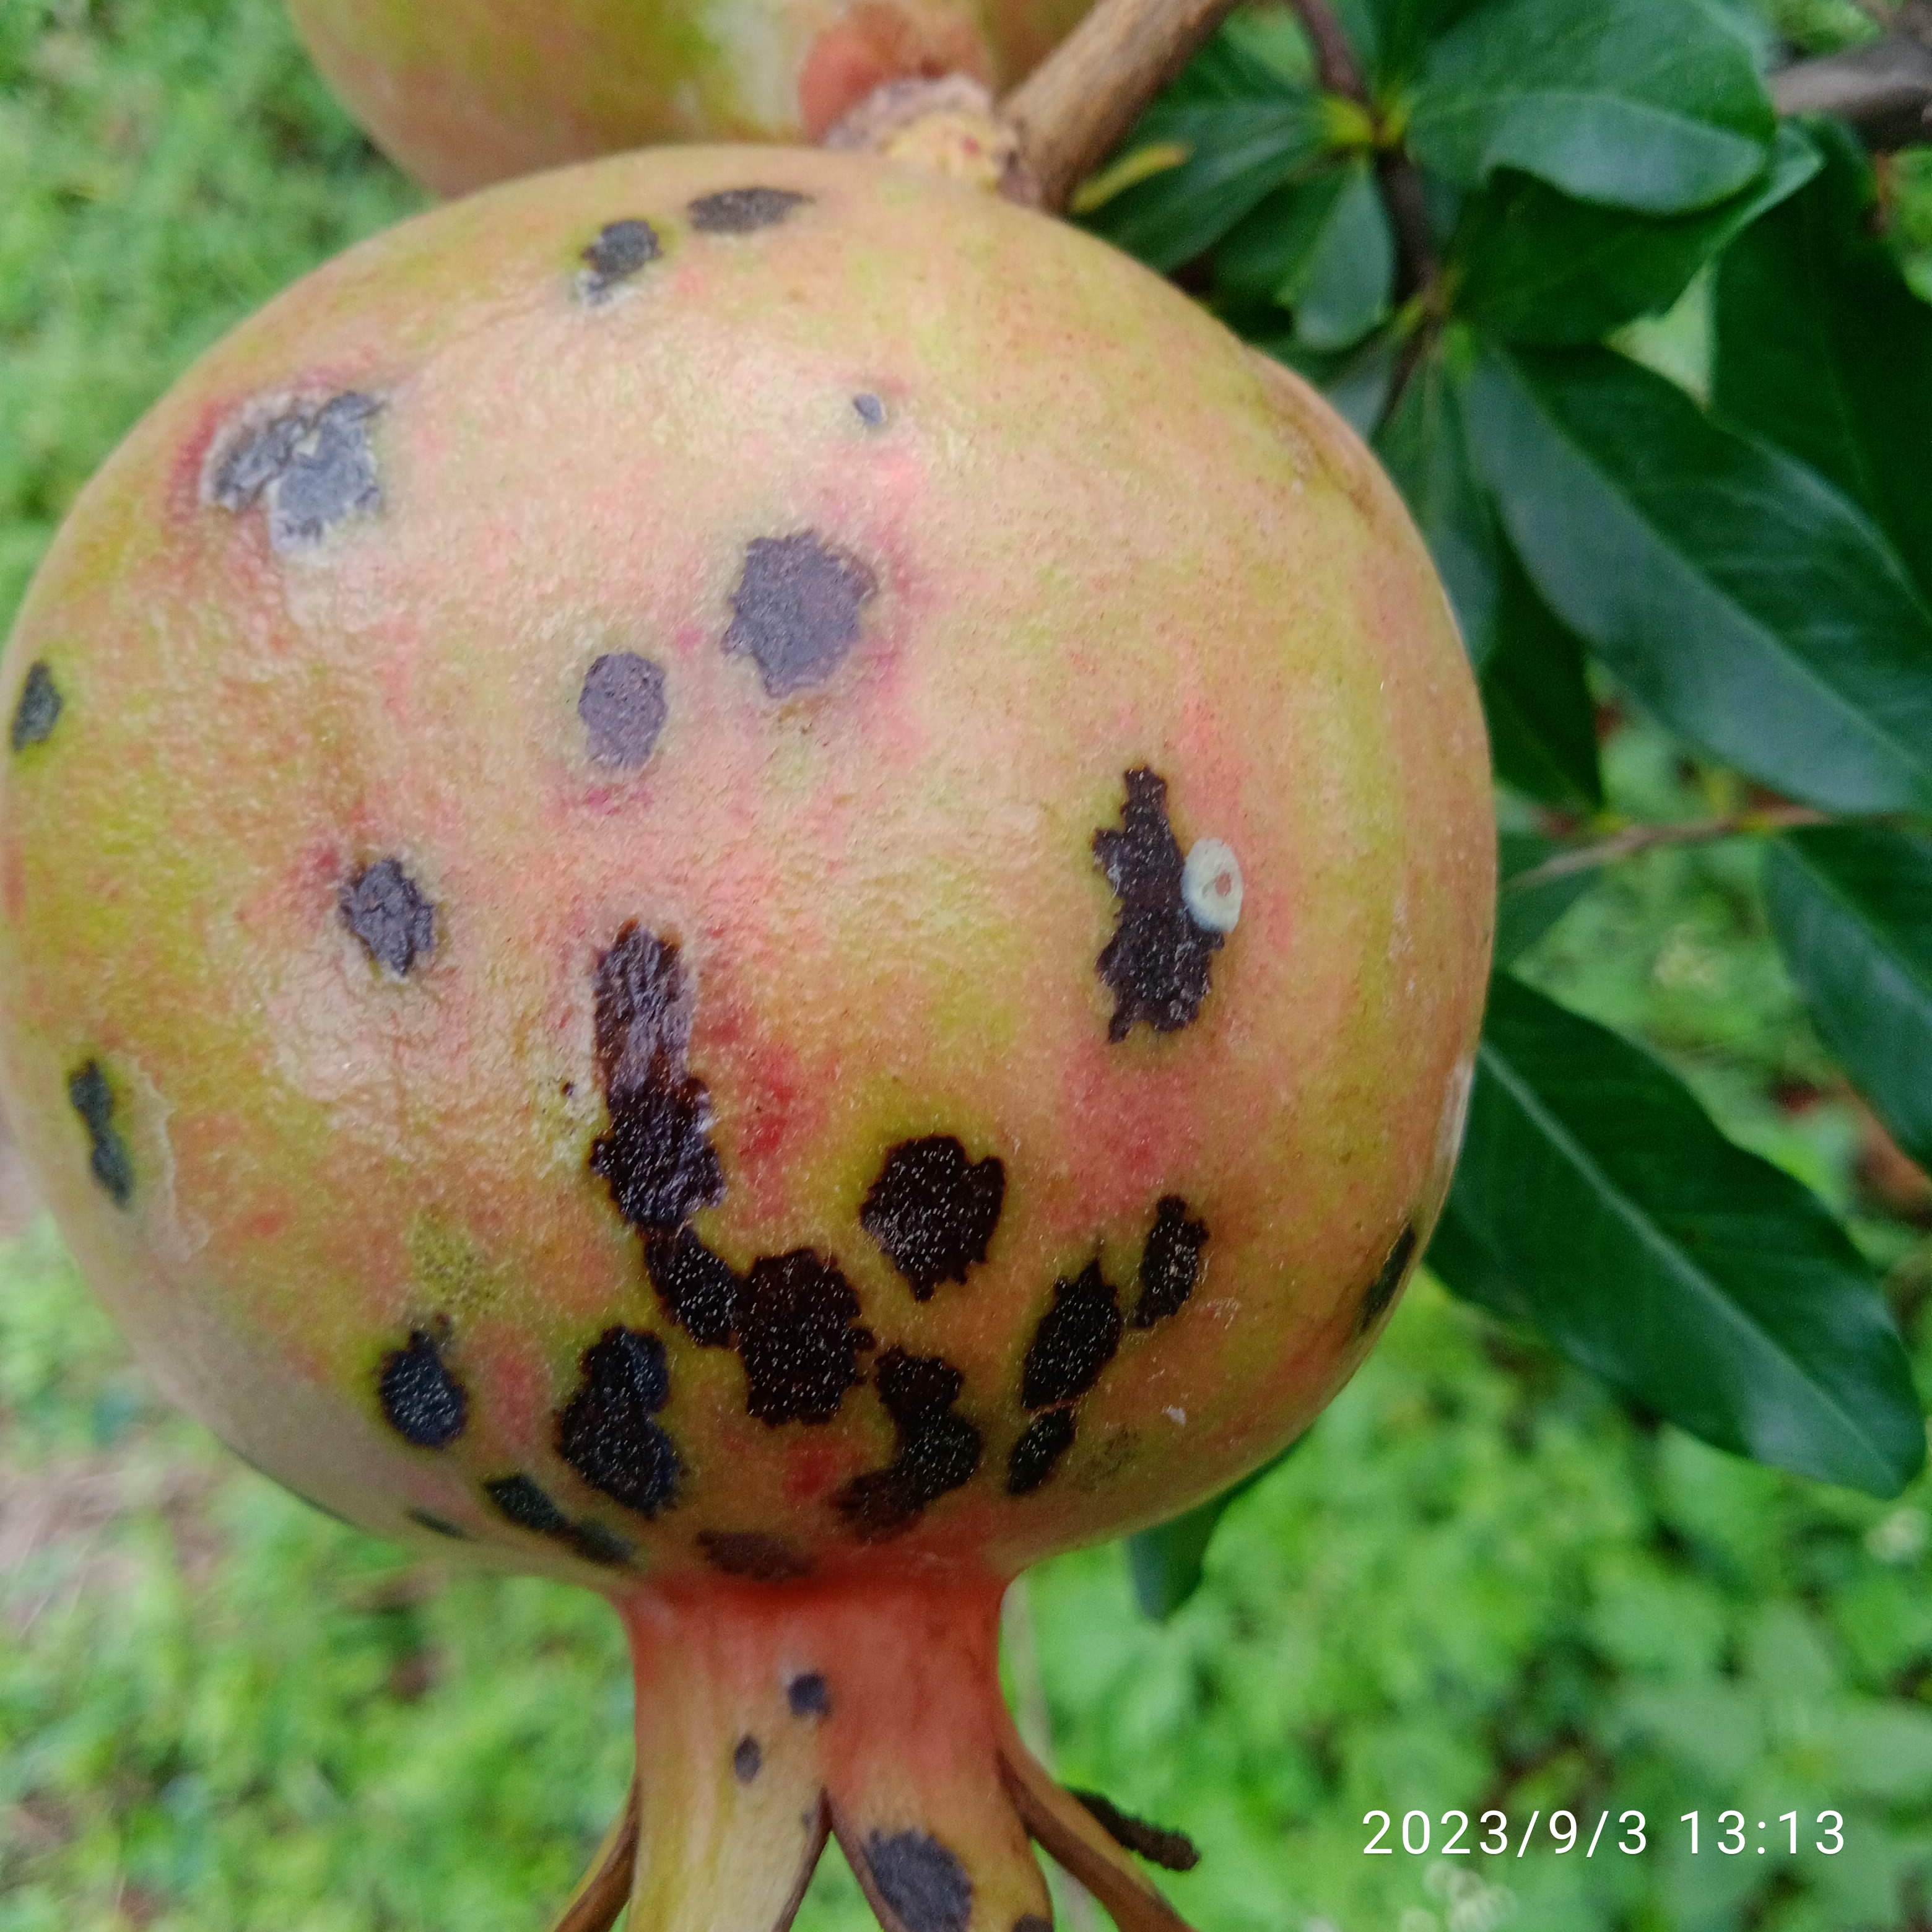
Label: Anthracnose